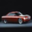
Label: automobile